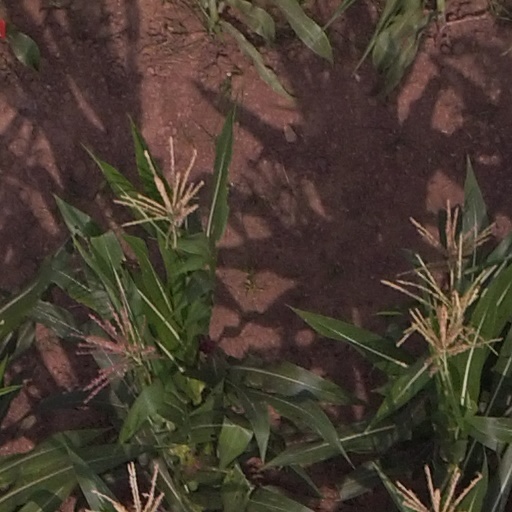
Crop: maize; corn